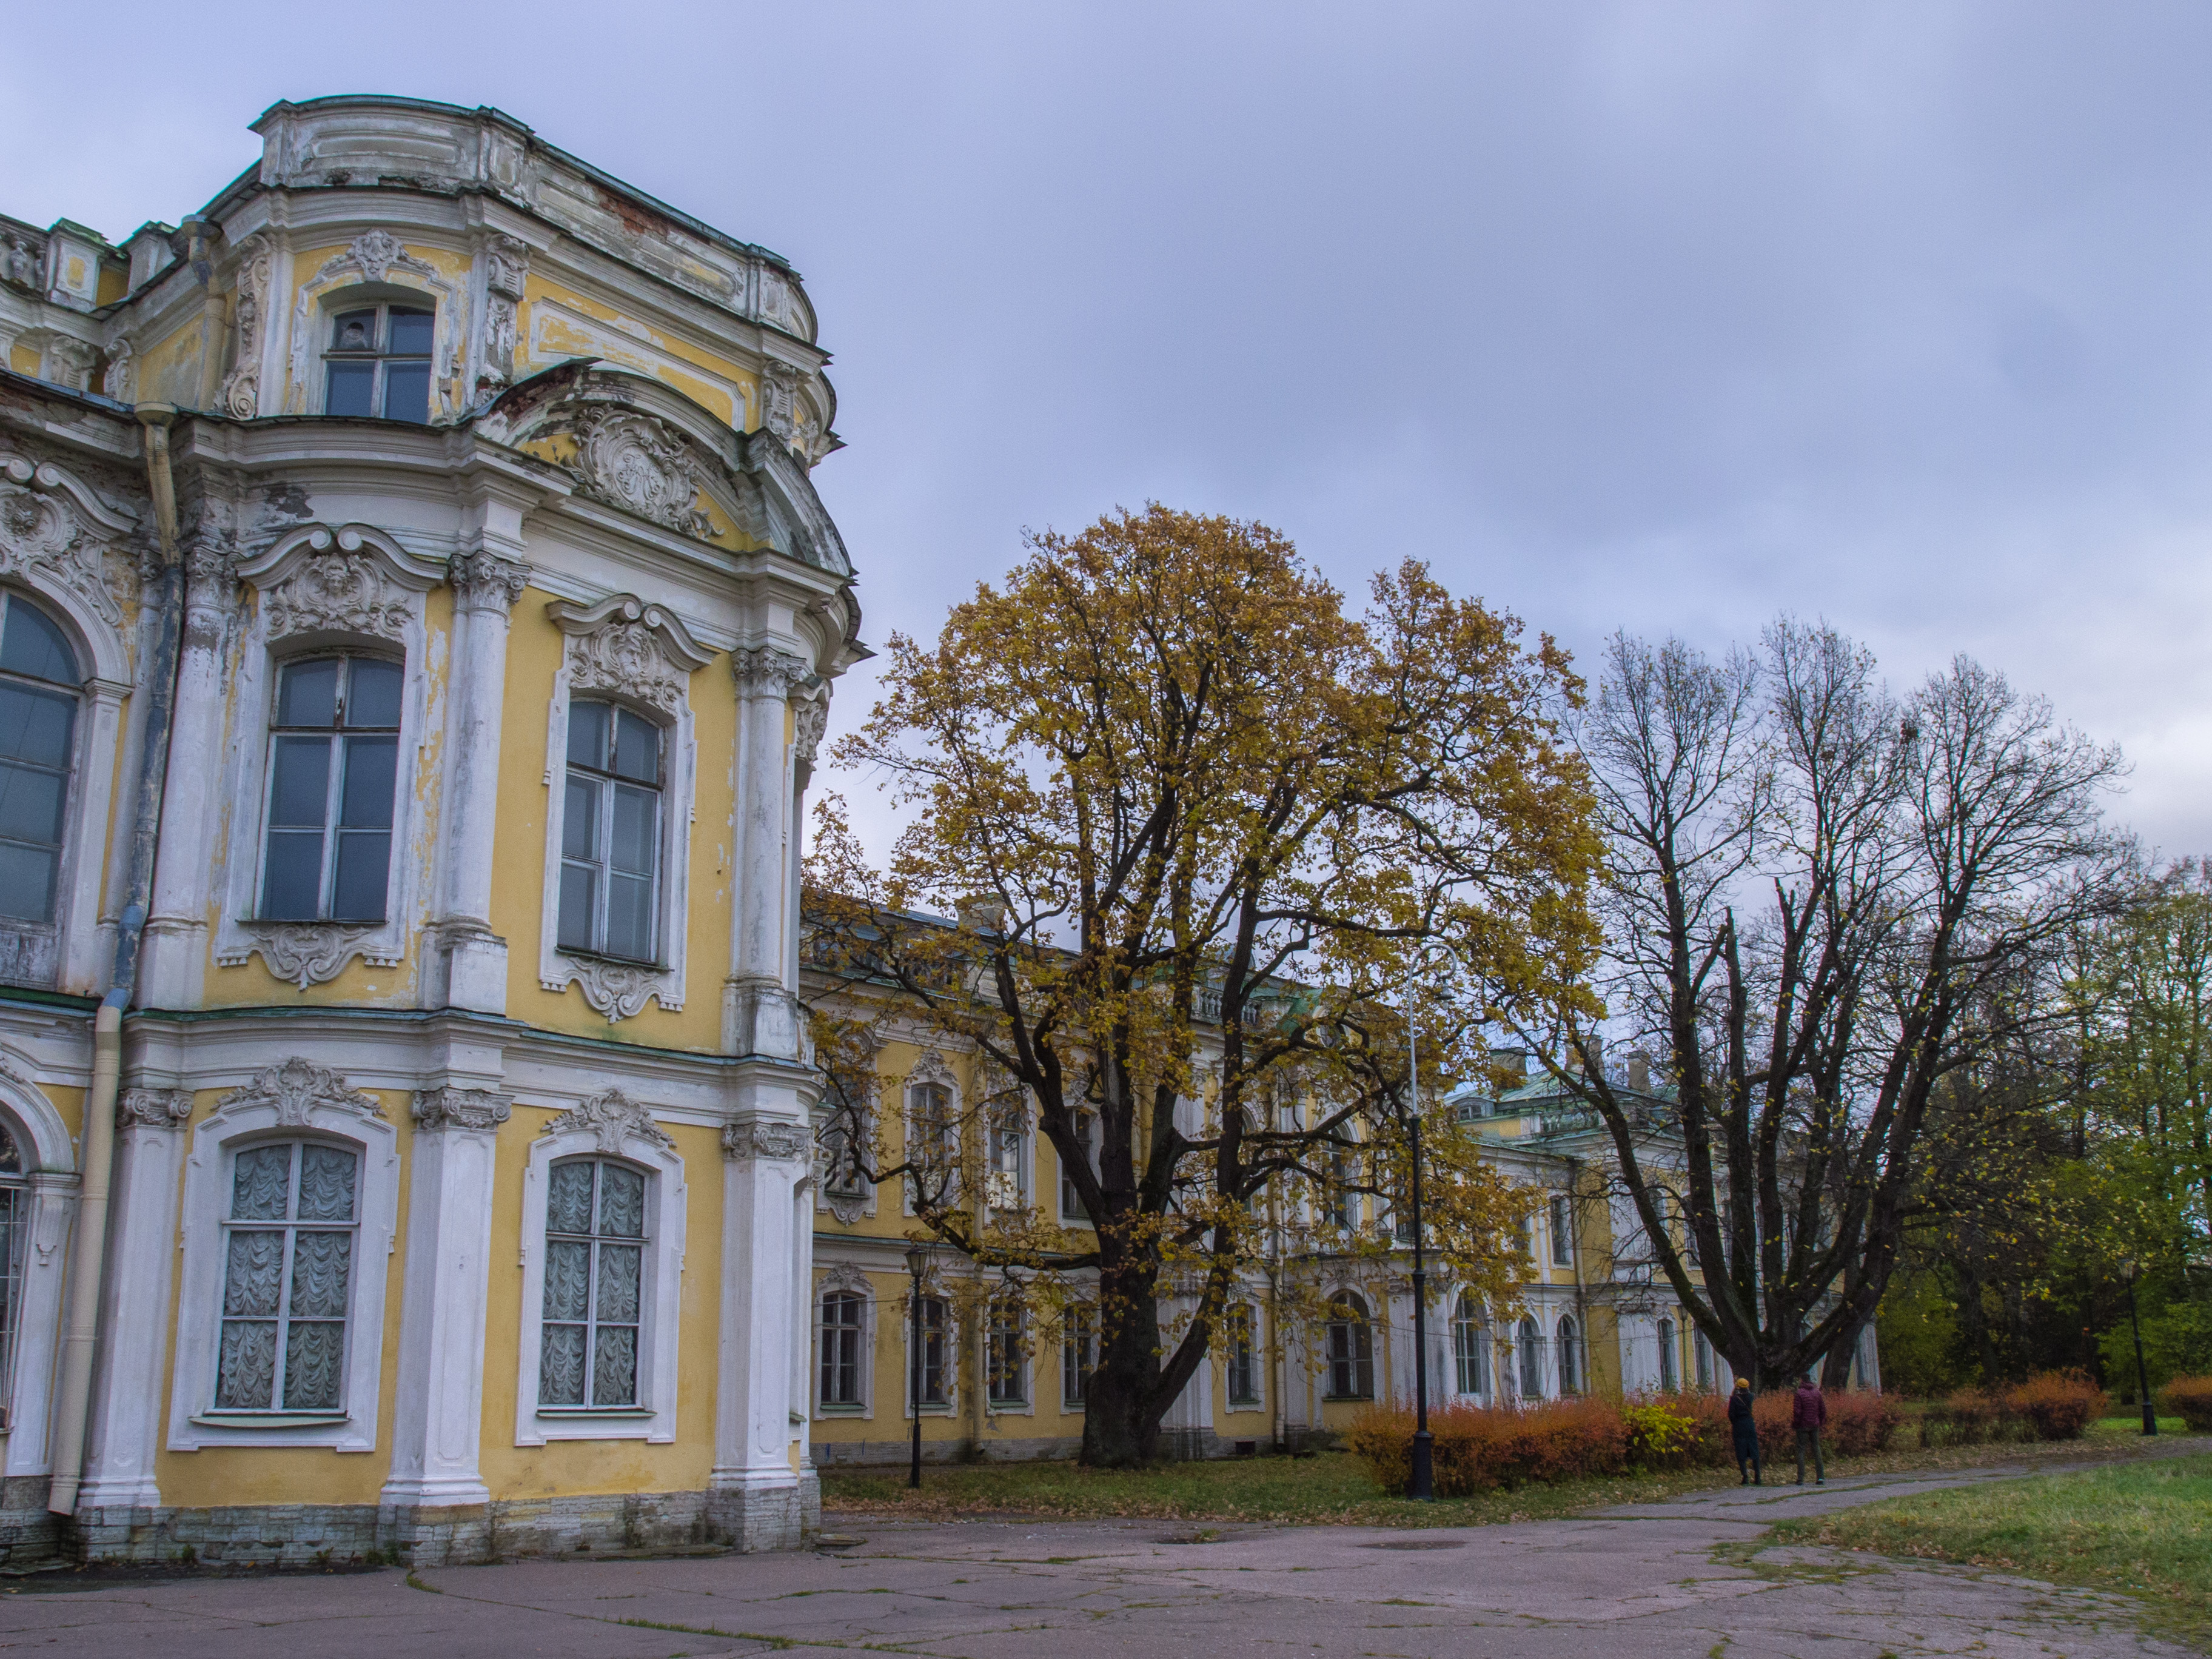
image, landmark, building, house, architecture, tree, property, sky, estate, palace, mansion, manor house, urban area, woody plant, facade, chateau, home, stately home, classical architecture, city, plant, autumn, residential area, historic house, window, tourist attraction